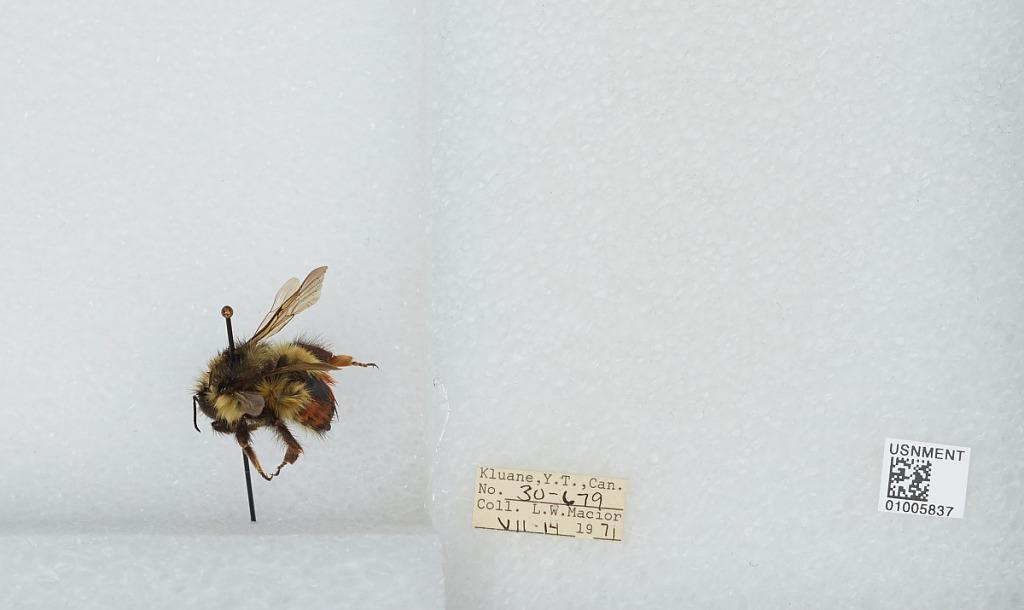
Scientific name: Bombus (Pyrobombus) flavifrons Cresson
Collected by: L. Macior
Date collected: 1971-7-14
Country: Canada
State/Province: Yukon Territory
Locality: Kluane
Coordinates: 60.75, -139.5